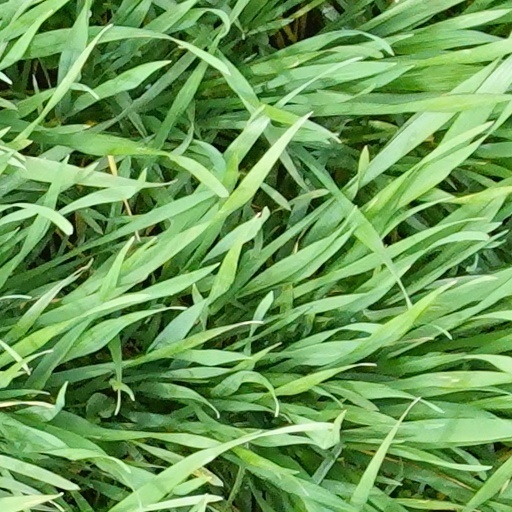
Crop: wheat